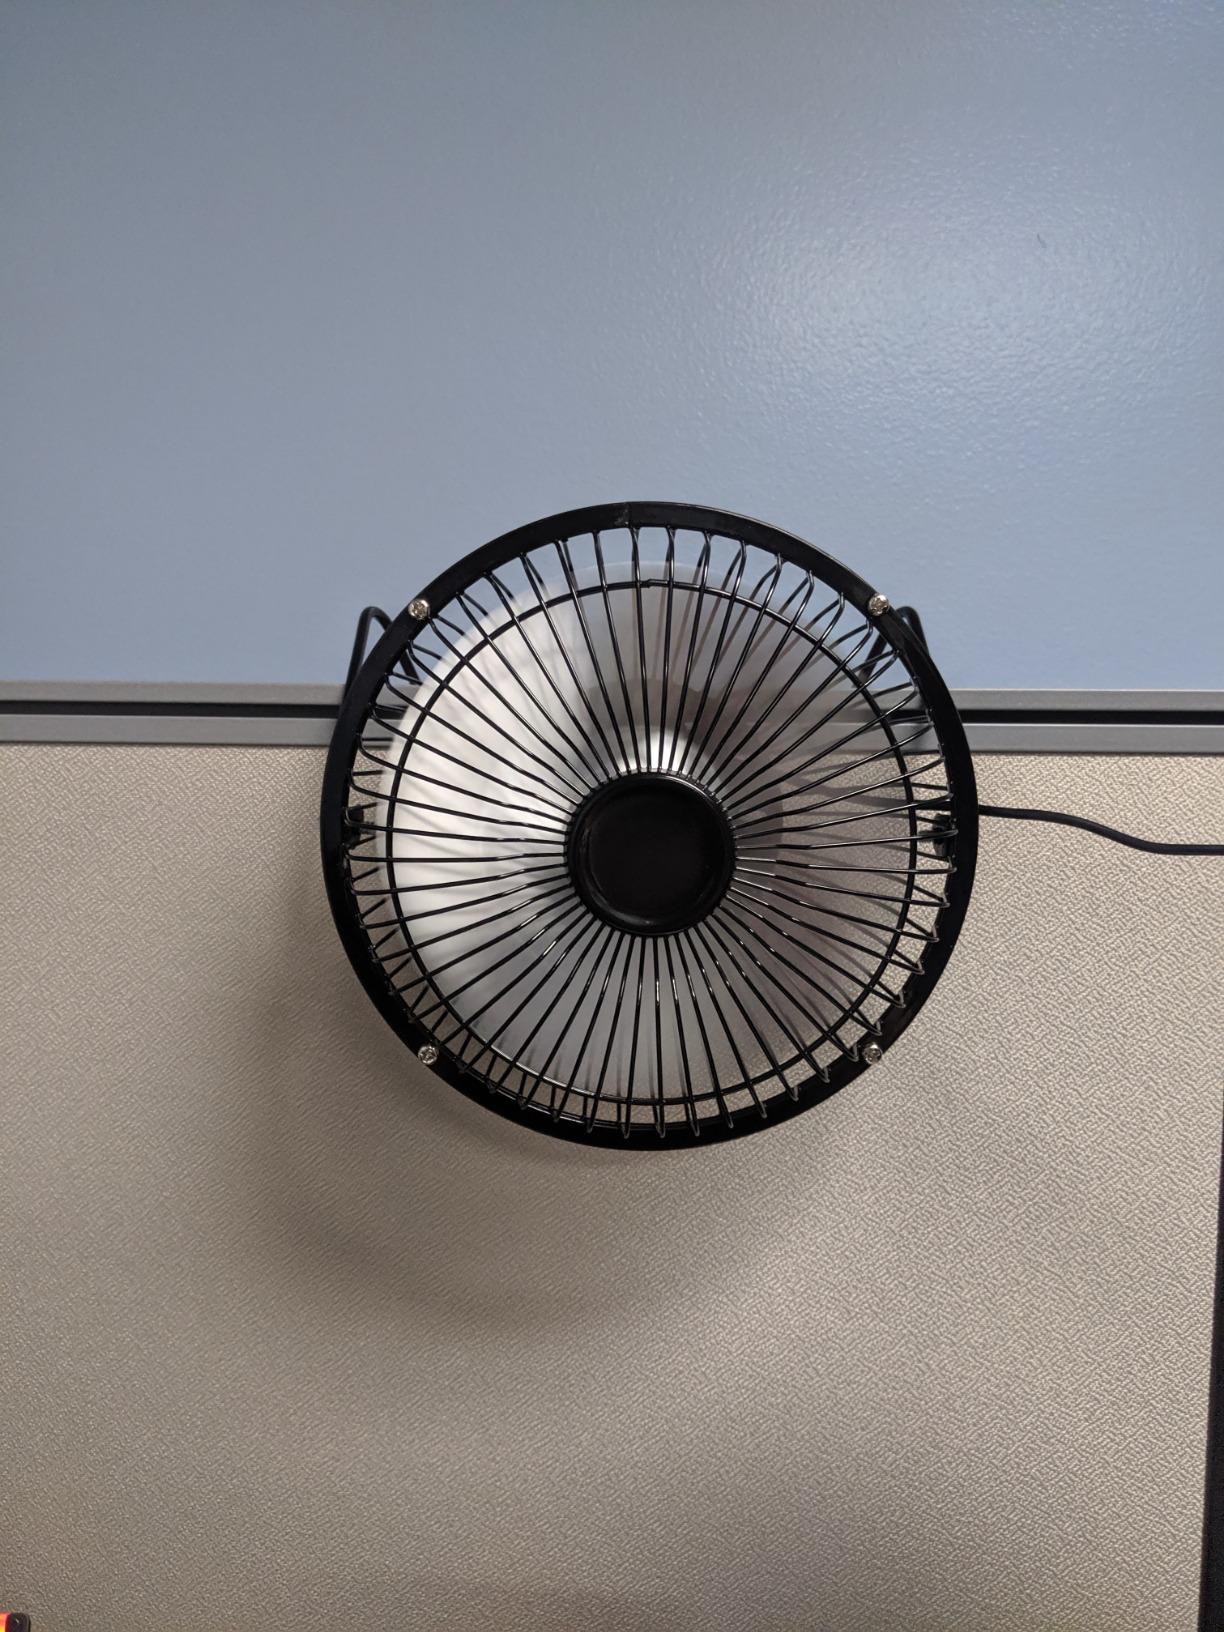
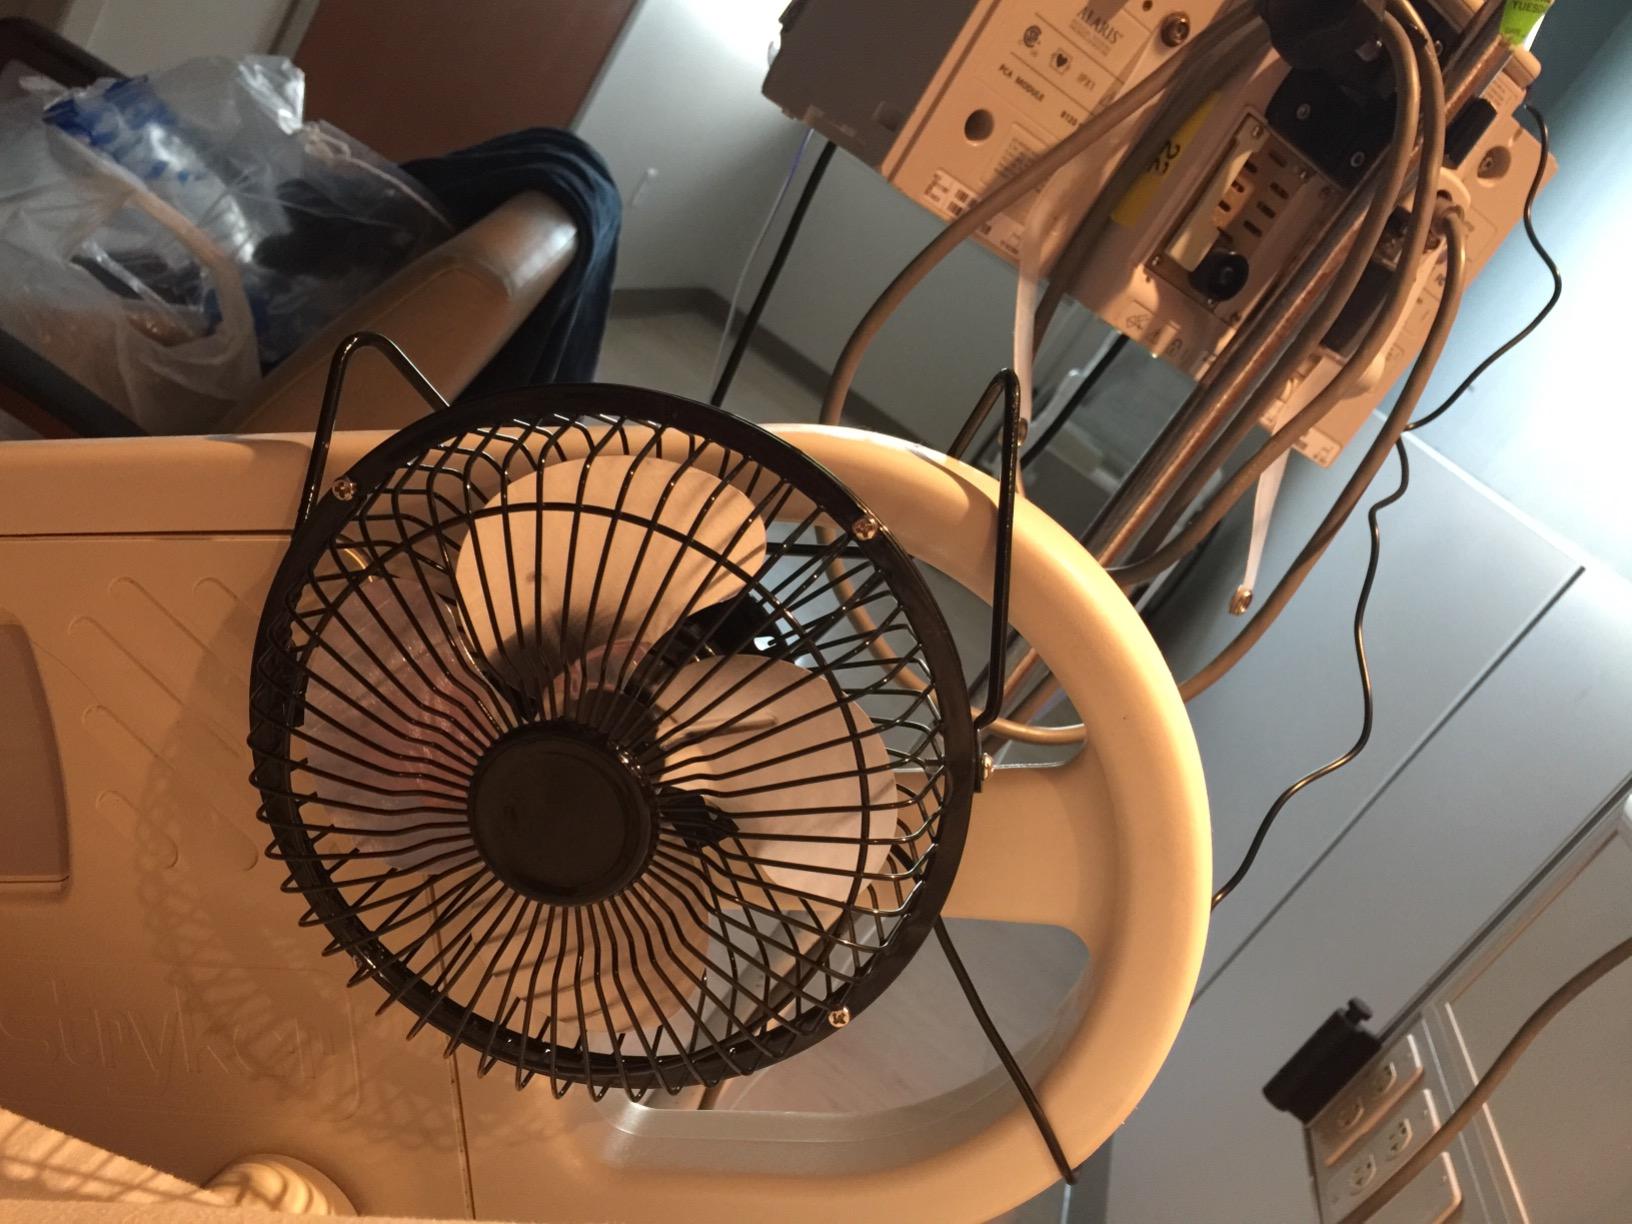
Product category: fan
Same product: yes